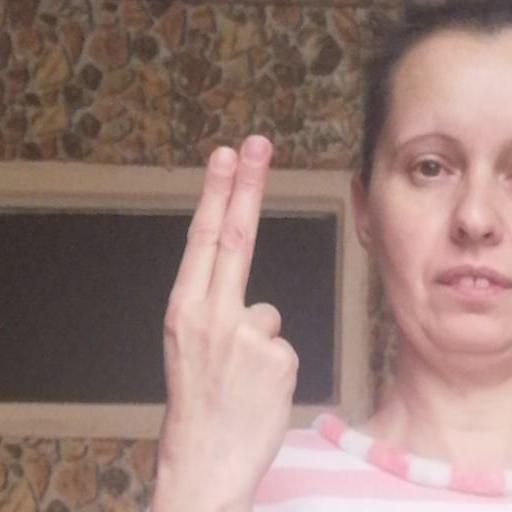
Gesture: two_up_inverted